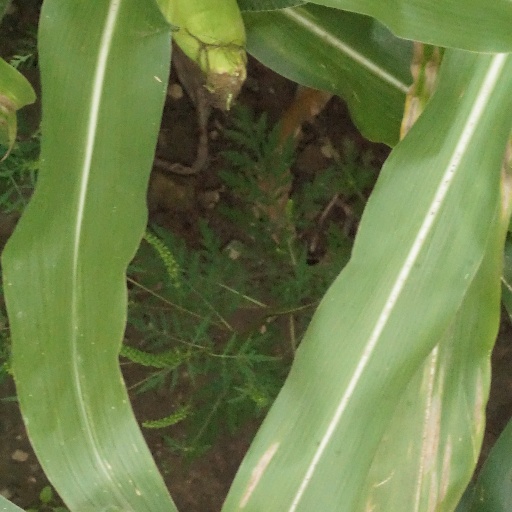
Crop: maize; corn